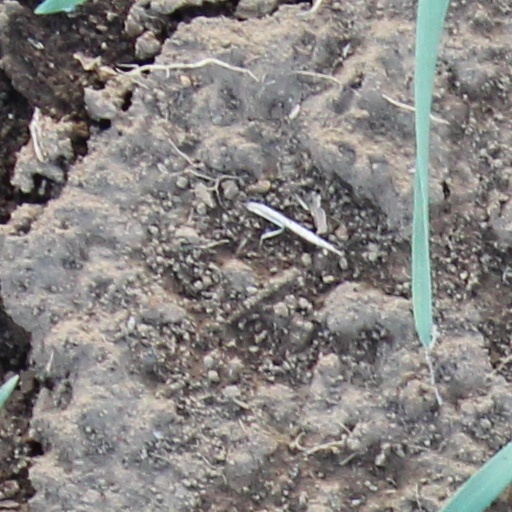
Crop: wheat